Charles Cornwallis, 1st Marquess Cornwallis

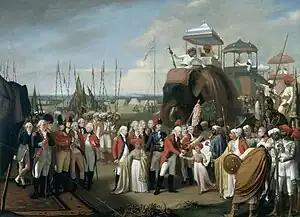
"General Lord Cornwallis receiving Tipoo Sultan's sons as hostages", by Robert Home, c. 1793

In 1786 Cornwallis was made a Knight Companion of the Most Noble Order of the Garter. The same year he accepted appointment as Governor-General and commander in chief in India. He had in 1782 been offered the governor-generalship only, but refused the post until he also received military command as well.